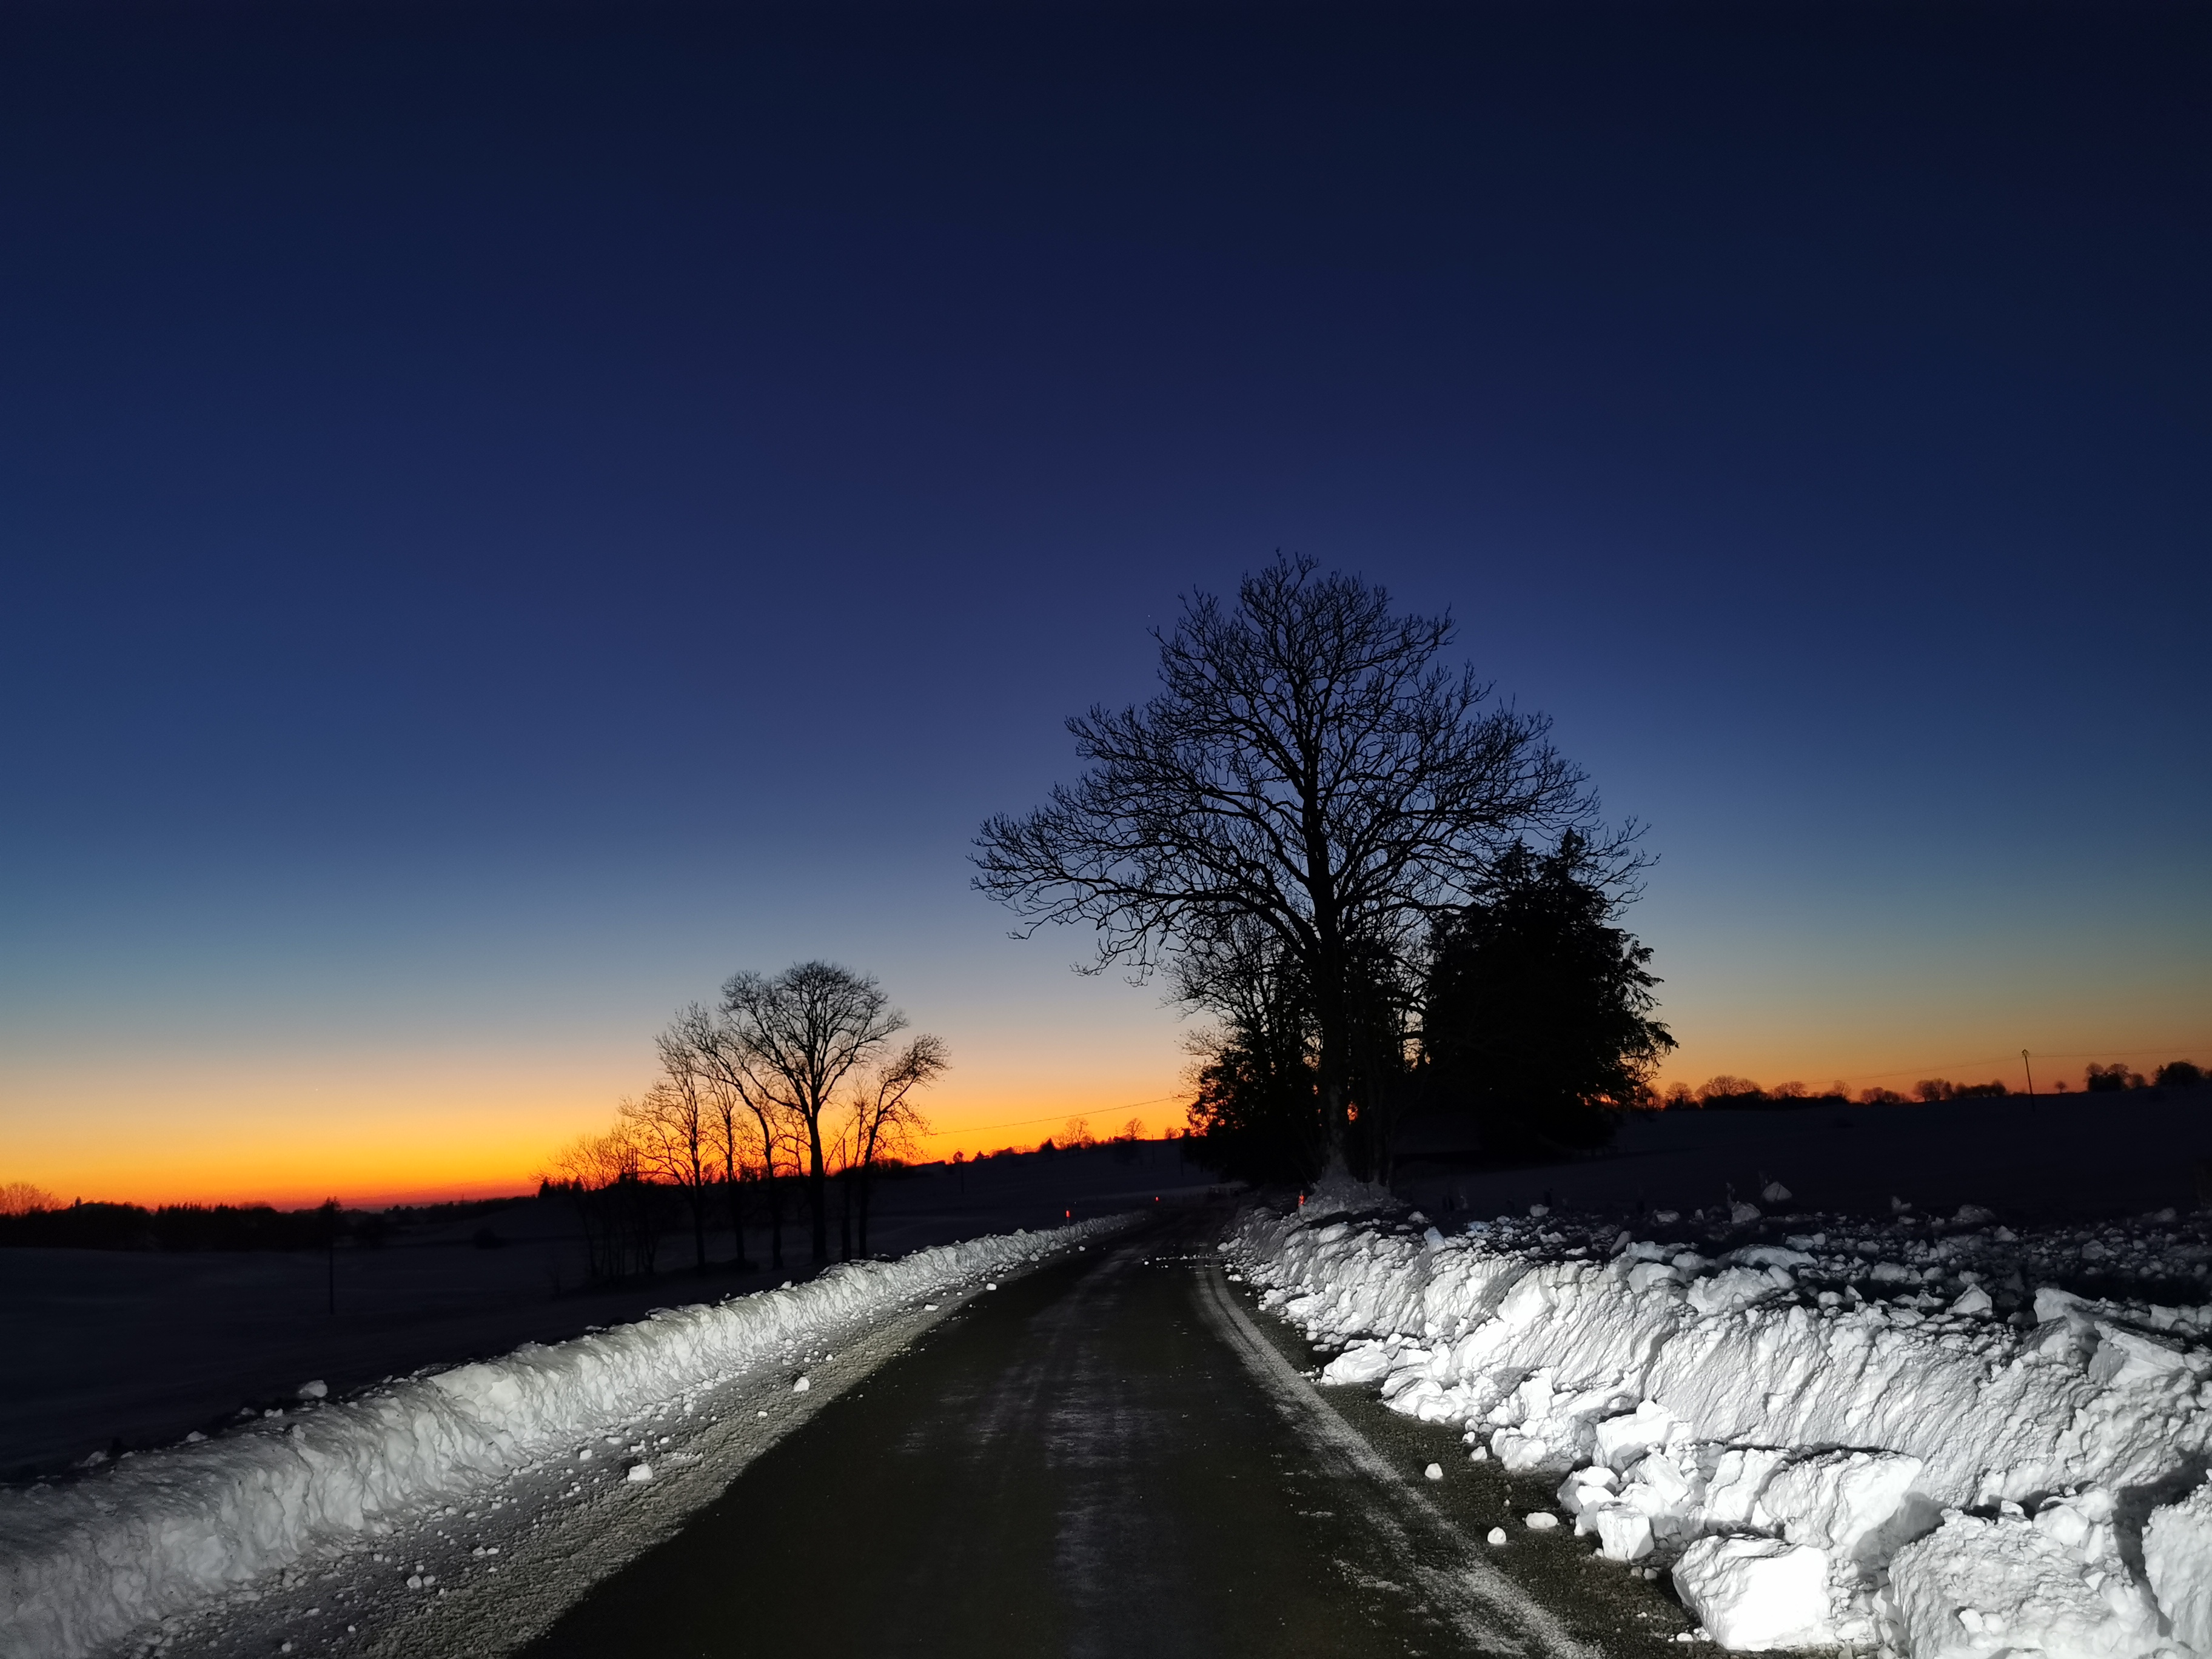
nuit, route, neige, arbre, couchant, night, road, snow, sky, plant, nature, natural landscape, branch, tree, sunlight, cloud, asphalt, water, atmospheric phenomenon, road surface, freezing, horizon, grass, woody plant, landscape, plain, sunrise, sunset, dusk, rural area, Tints and shades, wood, field, winter, twig, grassland, afterglow, darkness, evening, frost, meteorological phenomenon, shadow, trunk, lane, dawn, monochrome photography, highway, reflection, wildlife, reservoir, path